History of electricity sector in Canada

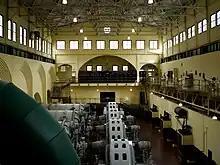
The 1911 Stave Falls powerhouse in British Columbia.

The history of electricity sector in Canada has played a significant role in the economic and political life of the country since wide-scale industrial and commercial power services spread across the country in the 1880s. The development of hydropower in the early 20th century has profoundly affected the economy and the political life in Canada and has come to symbolize the transition from "old " industrialism of the 19th century to a "new", modern and diversified, Canadian economy.